Phenacoccus

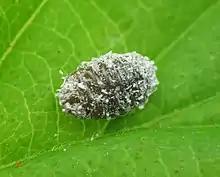
"Phenacoccus aceris"

Phenacoccus is a genus of mealybugs in the family Pseudococcidae. There are at least 180 described species in "Phenacoccus".